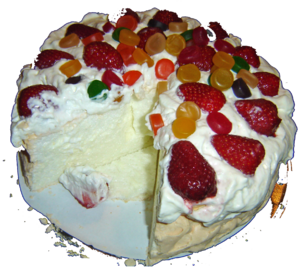
La ou le pavlova est un dessert à base de meringue ainsi nommé en l'honneur de la ballerine russe Anna Pavlova. Sa spécificité est d'être croustillante à l'extérieur et moelleuse à l'intérieur. La pavlova est généralement nappée de crème fouettée et recouverte de fruits.
La cuisine de la Nouvelle-Zélande désigne la cuisine traditionnelle de ce pays d'Océanie. Similaire à la cuisine australienne, elle reflète la diversité ethnique et culturelle du pays en mélangeant les influences maories et européennes.
La deuxième saison du Meilleur Pâtissier, spécial célébrités est une déclinaison du concours culinaire Le Meilleur Pâtissier, articulée autour de plusieurs candidats célèbres, diffusée sur M6 du 21 juin 2017 au 5 juillet 2017, et sur RTL-TVI.